Michał Kościuszko

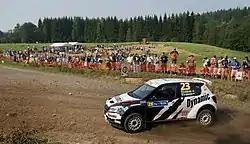
Kościuszko on Rally Finland in 2010.

Kościuszko began his motorsport career as a 15-year-old in karting. At 17 he switched to rallying. In 2006, he began competing in the JWRC in a Suzuki Ignis S1600. In 2007, he switched to a Renault Clio S1600, finishing third in the category on Rally Finland. He returned to Suzuki for the final round of the season in a Swift S1600 and continued using the model in 2008. He finished third in the JWRC category and tenth overall on the 2008 Rally Mexico, before winning the next round in Sardinia. He finished the season in fifth in the standings. He continued with Suzuki in 2009, winning in Portugal and Argentina and finishing runner-up overall.